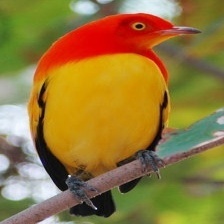
Species: FLAME BOWERBIRD
Scientific name: SERICULUS ARDENS